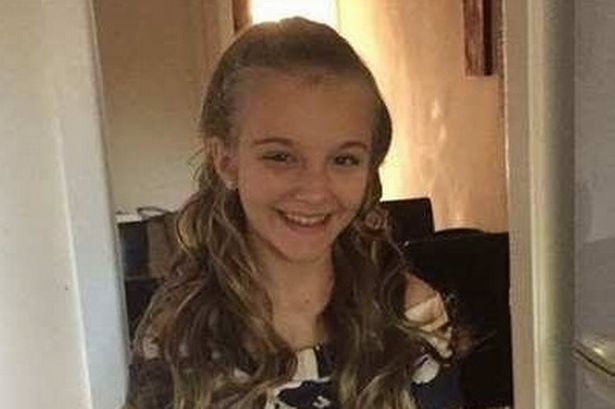
Gender: women